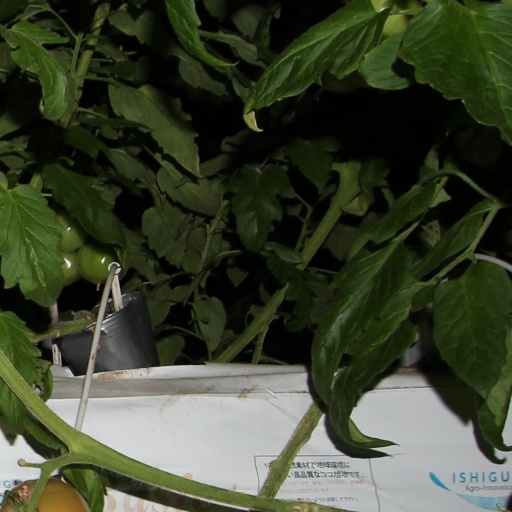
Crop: tomato